Big Creek Hydroelectric Project

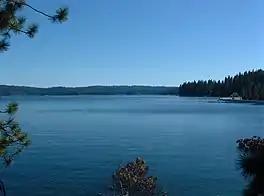
Shaver Lake, completed in 1927, stores excess runoff from Huntington Lake to increase power generation.

Although the diversions greatly increased the amount of water available for hydroelectric generation, the existing reservoirs were limited in their capacity to store that water. The combined capacity of Huntington and Florence Lakes was much smaller than the annual runoff of the upper San Joaquin River system. As a result, a dam was built on Stevenson Creek between 1925 and 1927, forming Shaver Lake, to store excess water from Huntington. The lake replaced an earlier reservoir built in the valley by the Fresno Flume and Lumber Company to store water for a timber operation. Huntington Lake was then connected to Shaver by a tunnel. Although the elevation differential between the lakes was great – more than – no power station was installed here at the time.